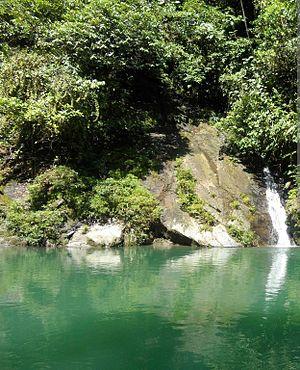
Le río Naya est un fleuve de Colombie, qui a son embouchure dans l'Océan Pacifique.